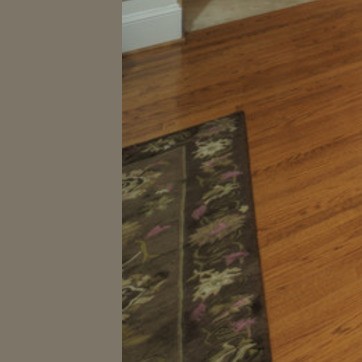
Material: carpet